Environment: real
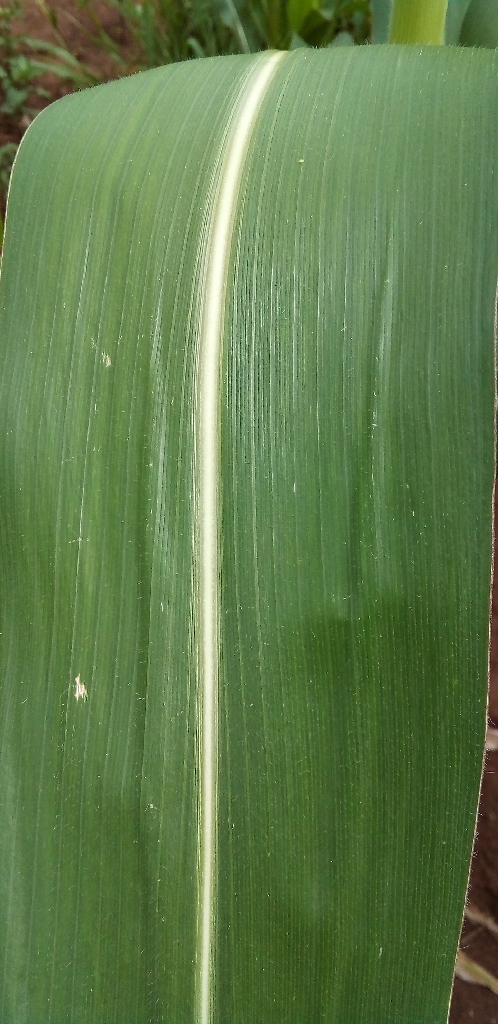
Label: healthy